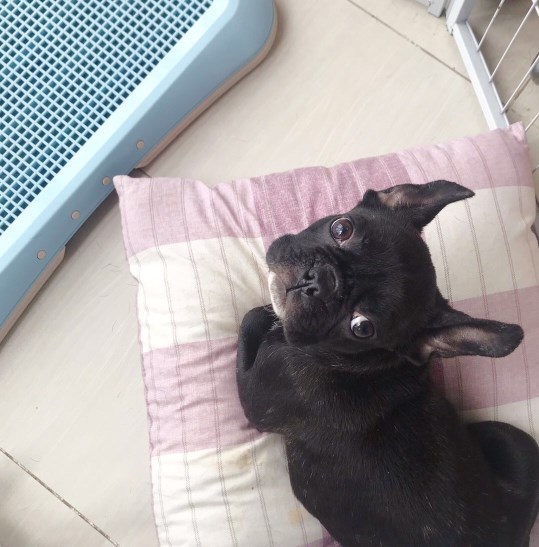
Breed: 1121-n000002-French_bulldog